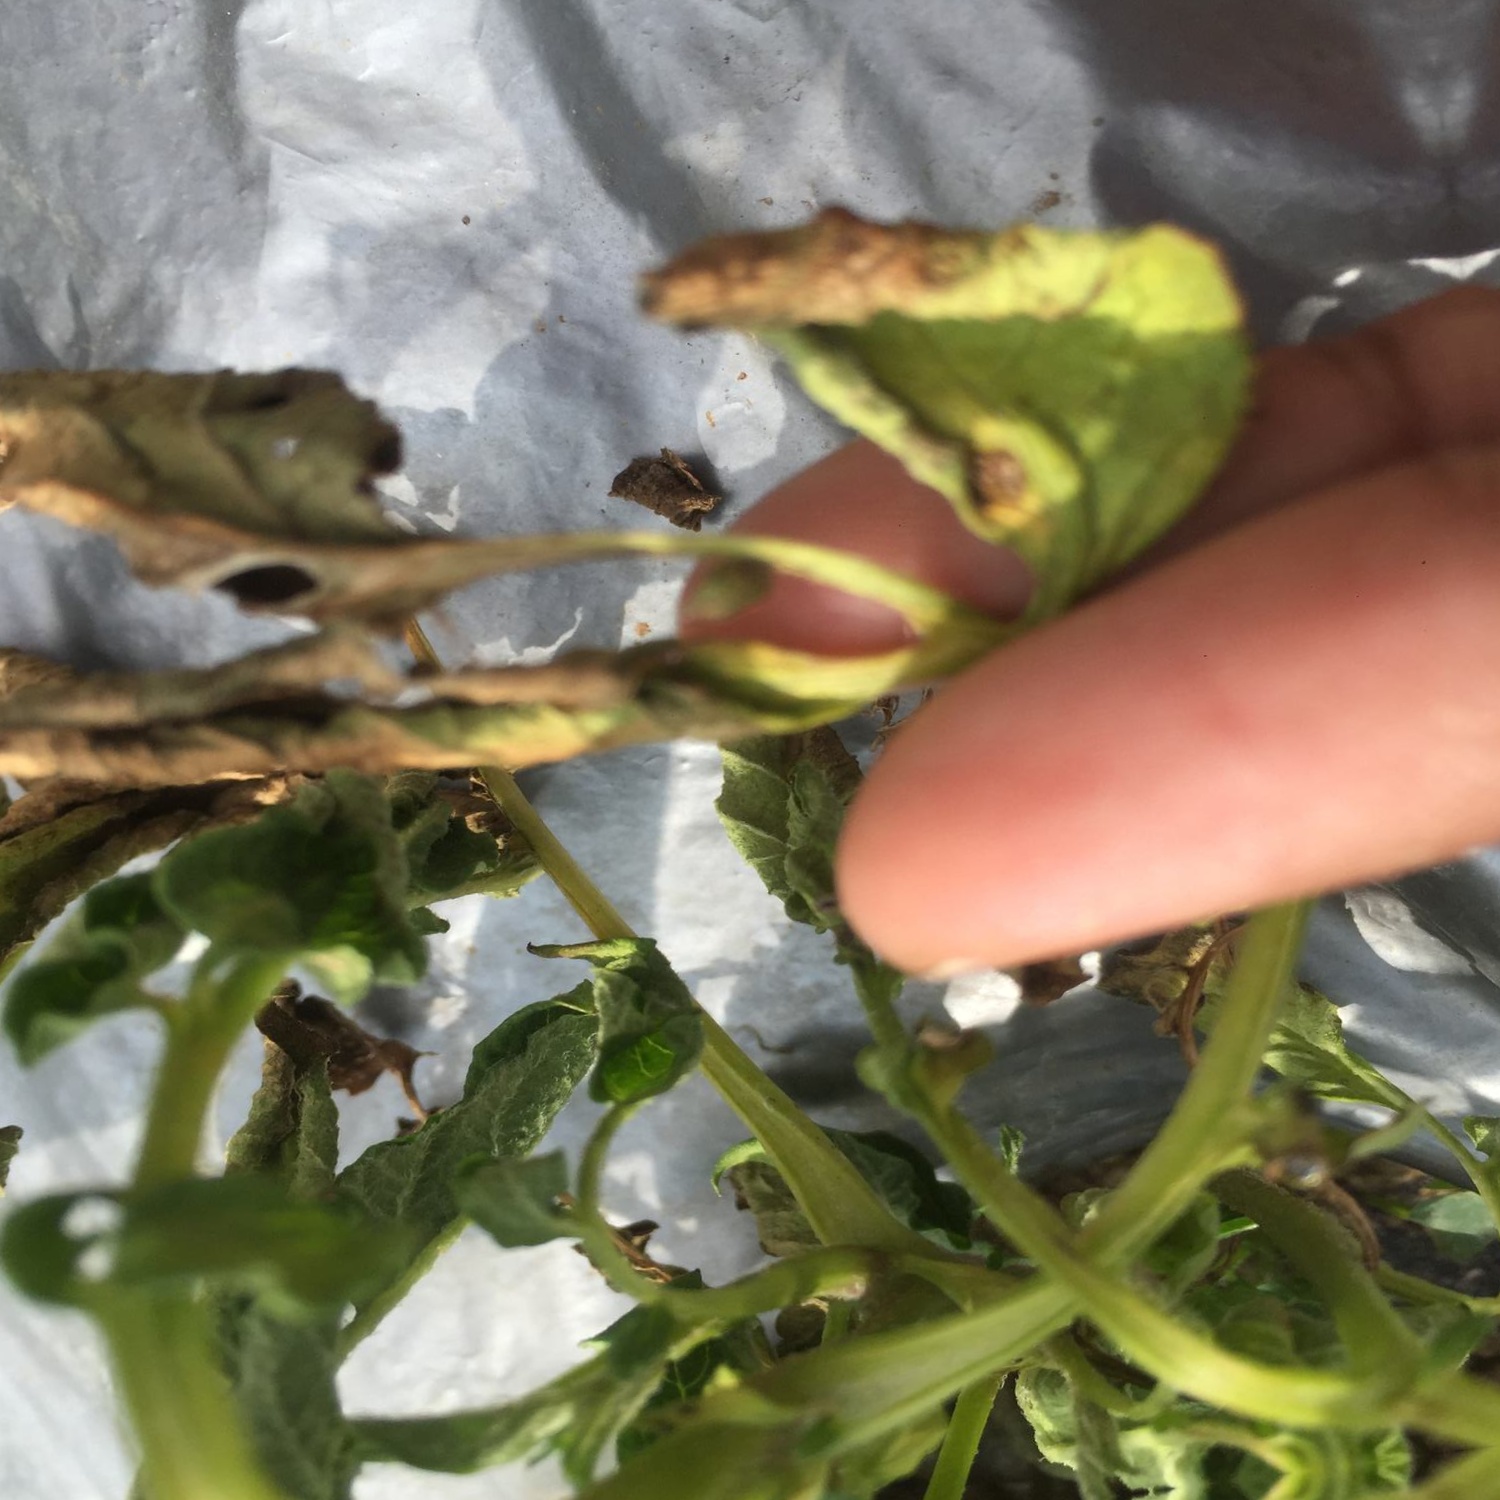
Etiqueta: Pudricion_Parda